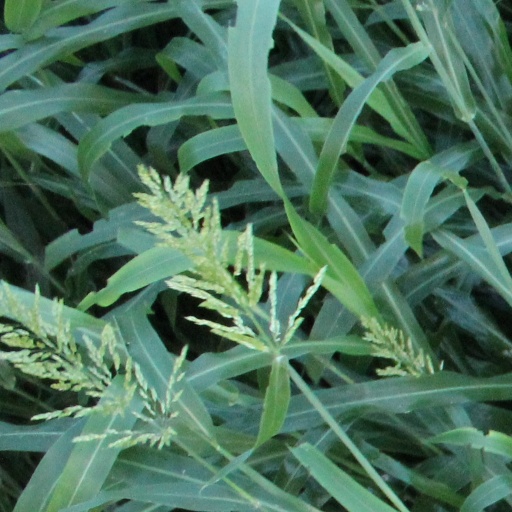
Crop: sorghum